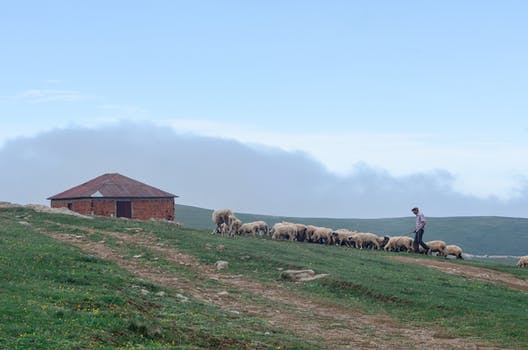
Label: No Watermark